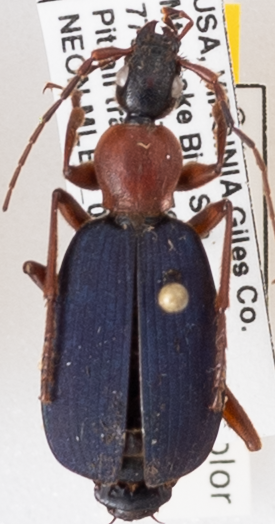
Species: Galerita bicolor
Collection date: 2018-07-03
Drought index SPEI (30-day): -0.916
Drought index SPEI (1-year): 0.42
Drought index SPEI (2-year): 0.406